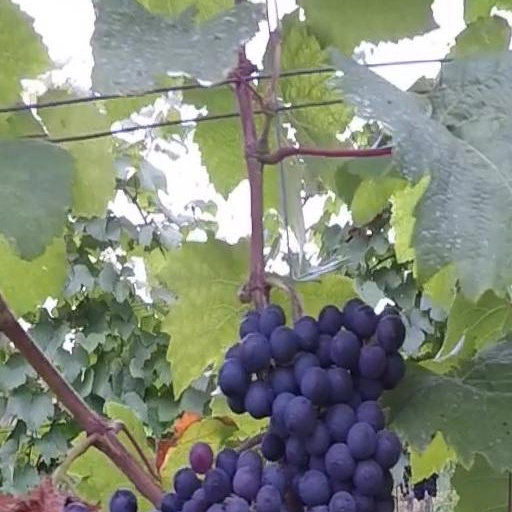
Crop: grape